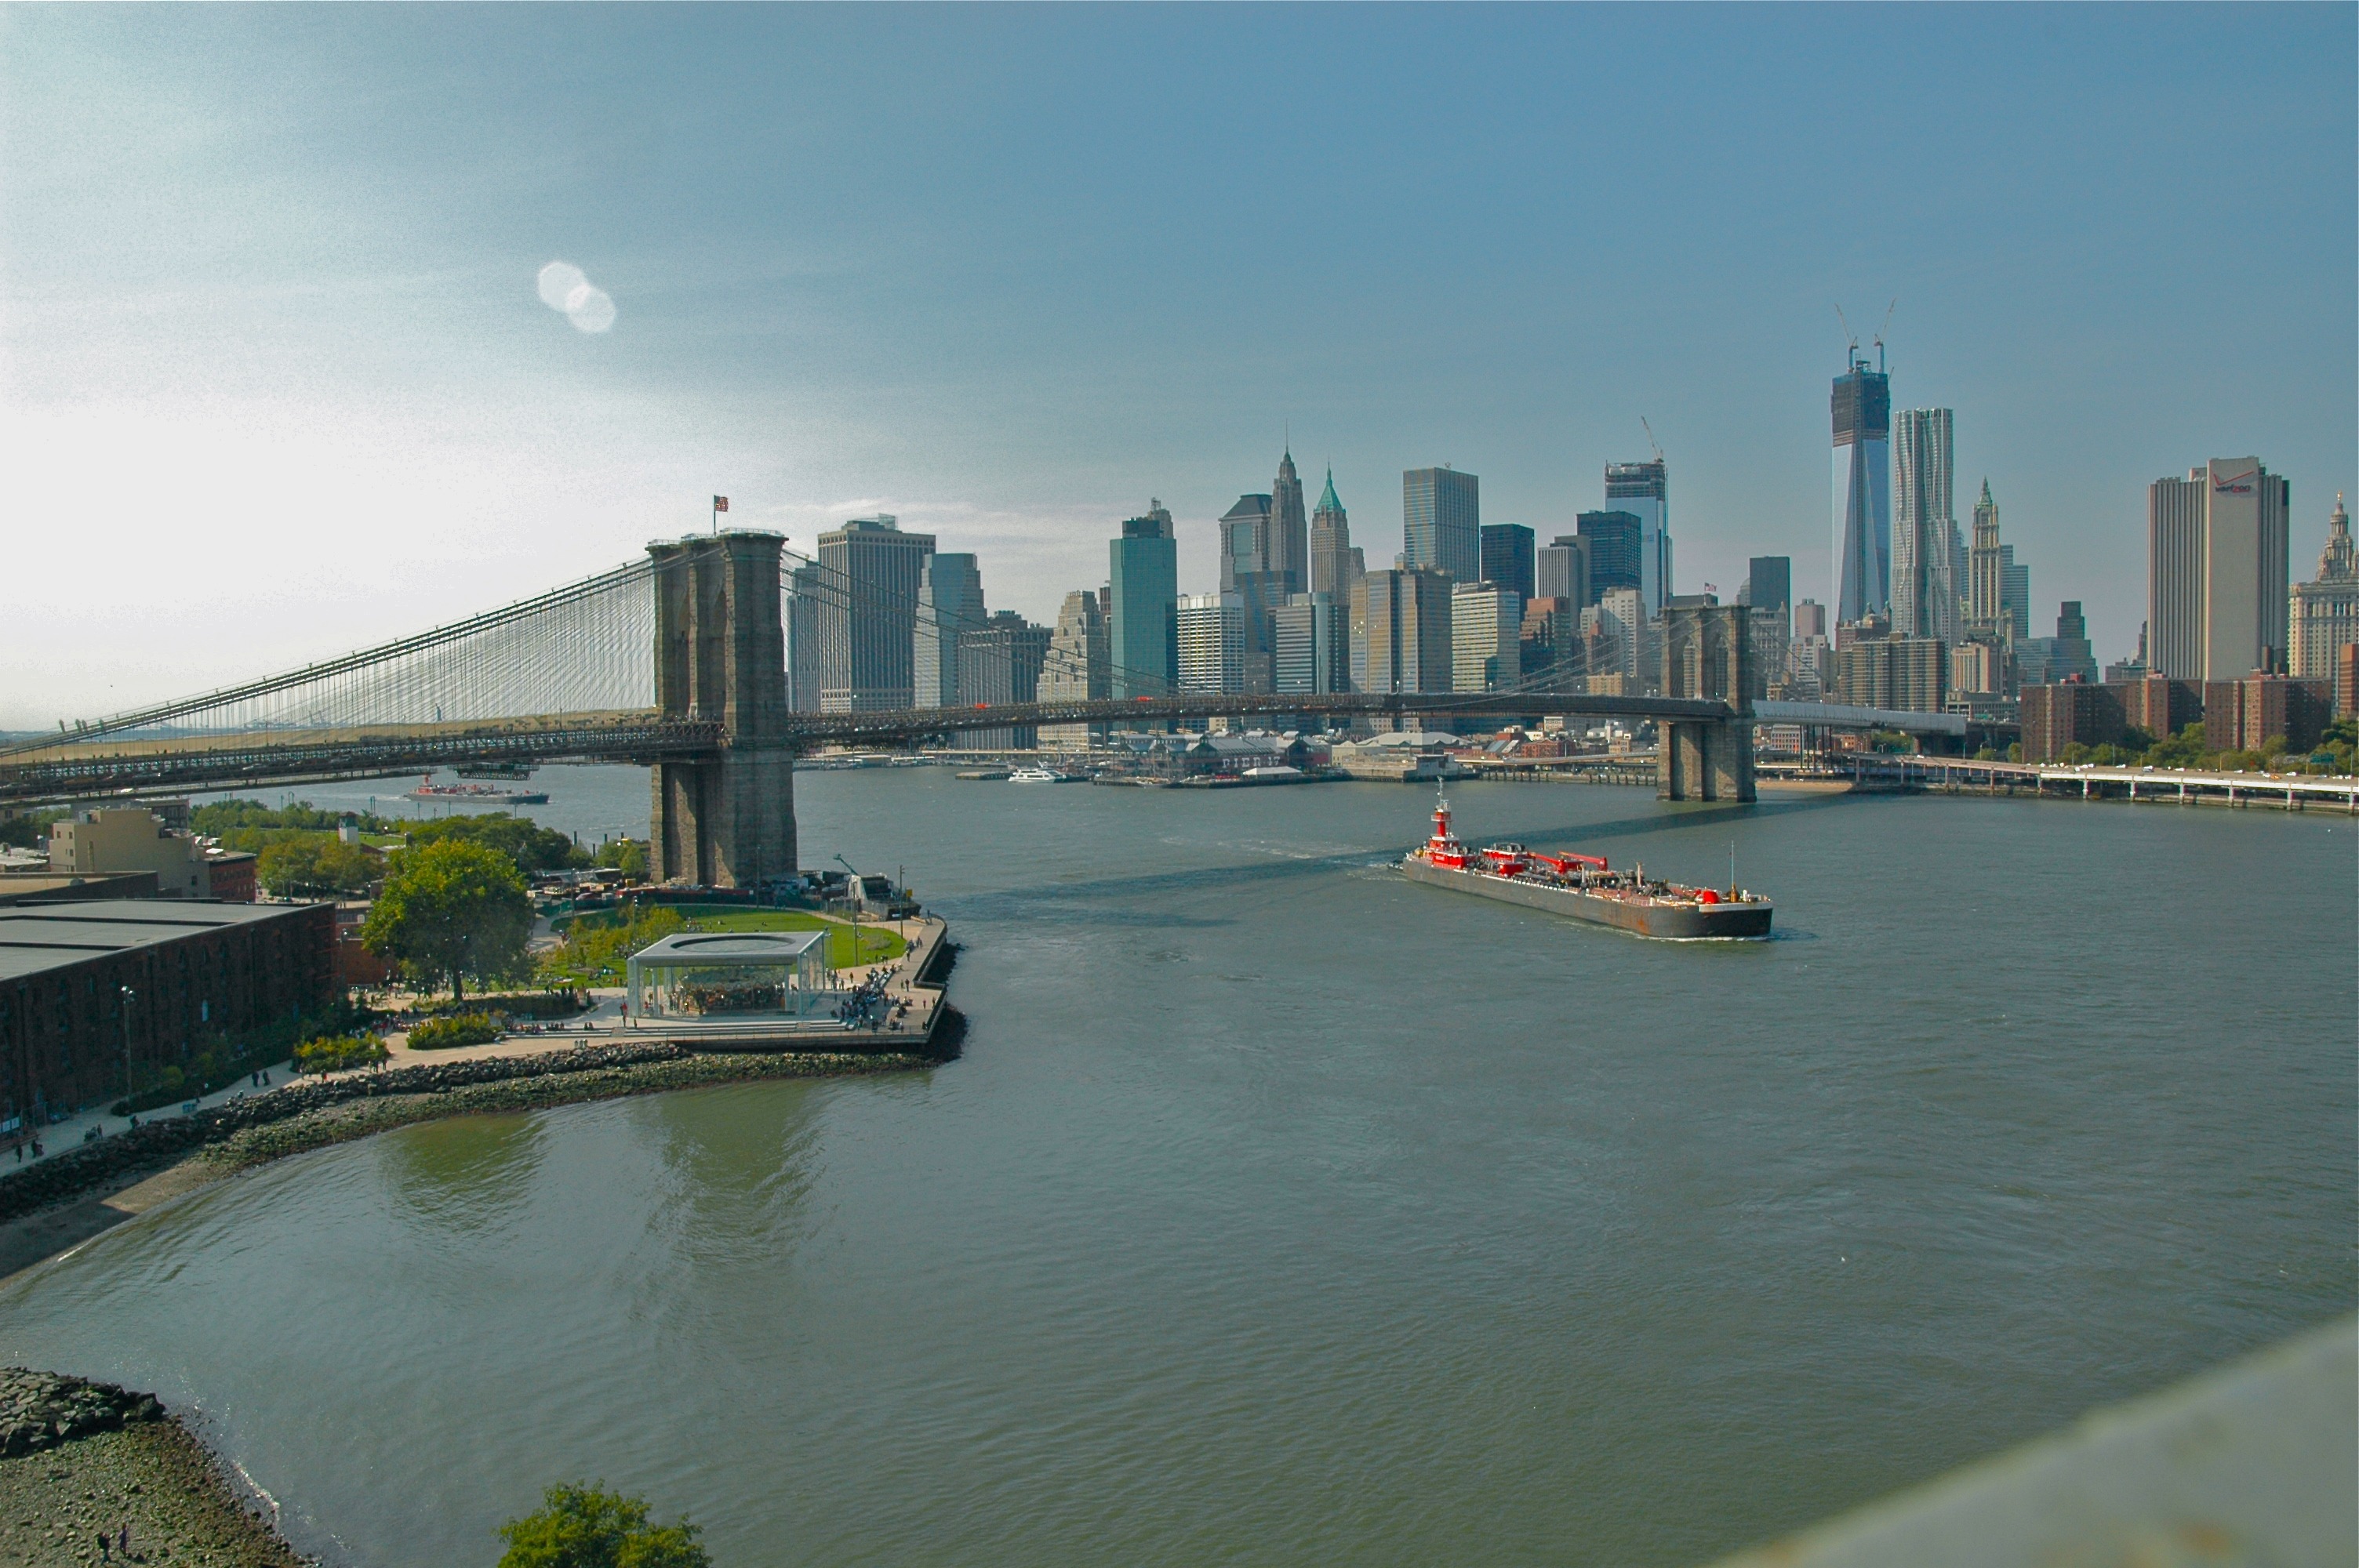
sea, coast, bridge, skyline, city, new york, river, manhattan, new york city, cityscape, downtown, dusk, reflection, nyc, america, bay, landmark, harbor, metropolitan, waterway, east river, american, ny, geographical feature, human settlement